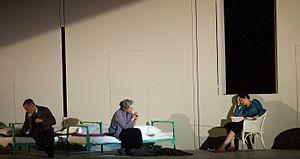
Marianne Crebassa est une cantatrice française de tessiture mezzo-soprano.
Le Festival de Salzbourg est un festival d'opéra, de théâtre et de musique classique créé en 1920 par Max Reinhardt et Hugo von Hofmannsthal, et qui a lieu chaque été à Salzbourg. C'est l'un des festivals les plus célèbres du monde, en particulier pour la musique et l'opéra, et il attire chaque année près de 240 000 visiteurs, dont deux tiers d'étrangers.
Charlotte Salomon est un opéra en deux actes de Marc-André Dalbavie sur un livret de Barbara Honigmann inspiré en grande partie de l'autobiographie de Charlotte Salomon et de son œuvre posthume Leben? Oder Theater?.